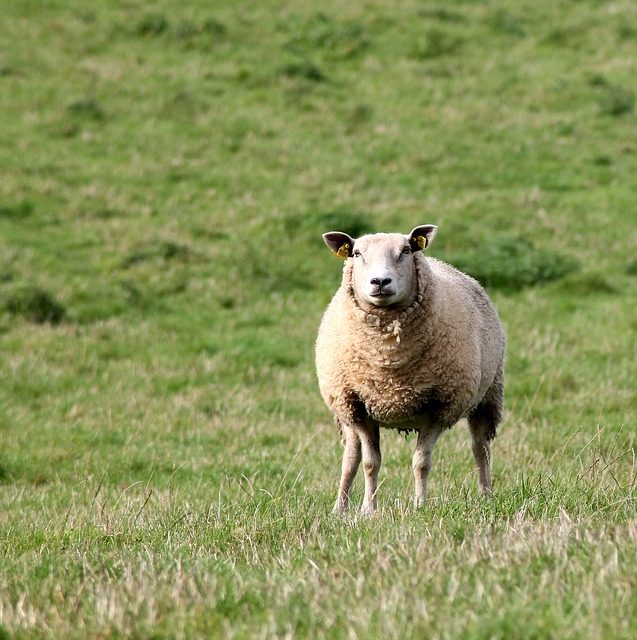
Label: pecora